Tajik literature

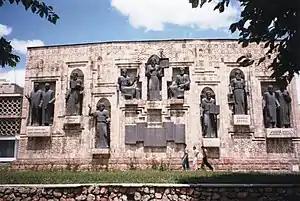
Monument in Dushanbe to Tajik writers

Tajik literature and its history are bound up with the standardisation of the Tajik language. Tajik literary centres include the cities of Bukhara and Samarkand, currently in present-day Uzbekistan but with a majority Tajik population and Balkh and Herat in Afghanistan.